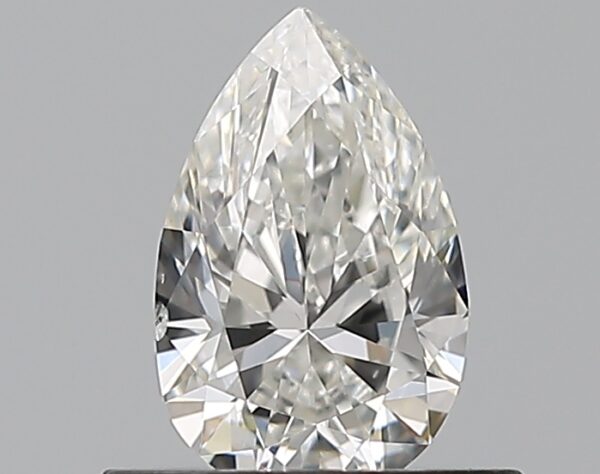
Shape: pear
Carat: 0.5
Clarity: SI1
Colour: F
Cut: EX
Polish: VG
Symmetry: VG
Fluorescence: N
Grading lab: GIA
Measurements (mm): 6.87 x 4.37 x 2.68